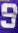
Number: 9